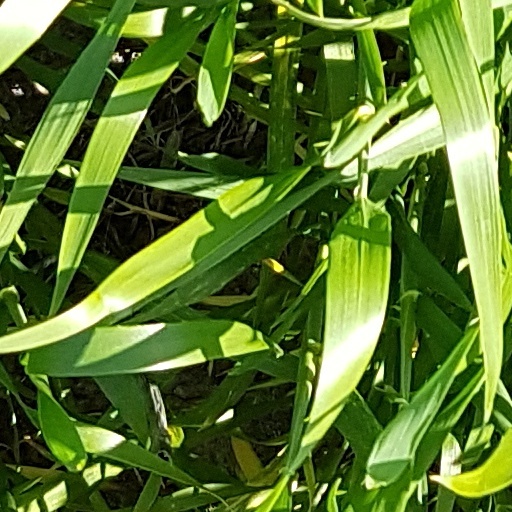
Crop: wheat